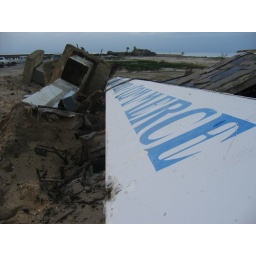
sign for the Chamber of Commerce, washed over past the beach